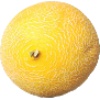
Label: Cantaloupe 1